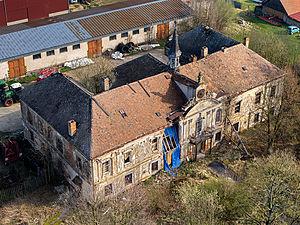
Pravonín est une commune du district de Benešov, dans la région de Bohême-Centrale, en République tchèque. Sa population s'élevait à 569 habitants en 2020.